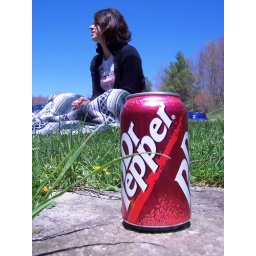
Someone forgot their DP on a rock in the grass